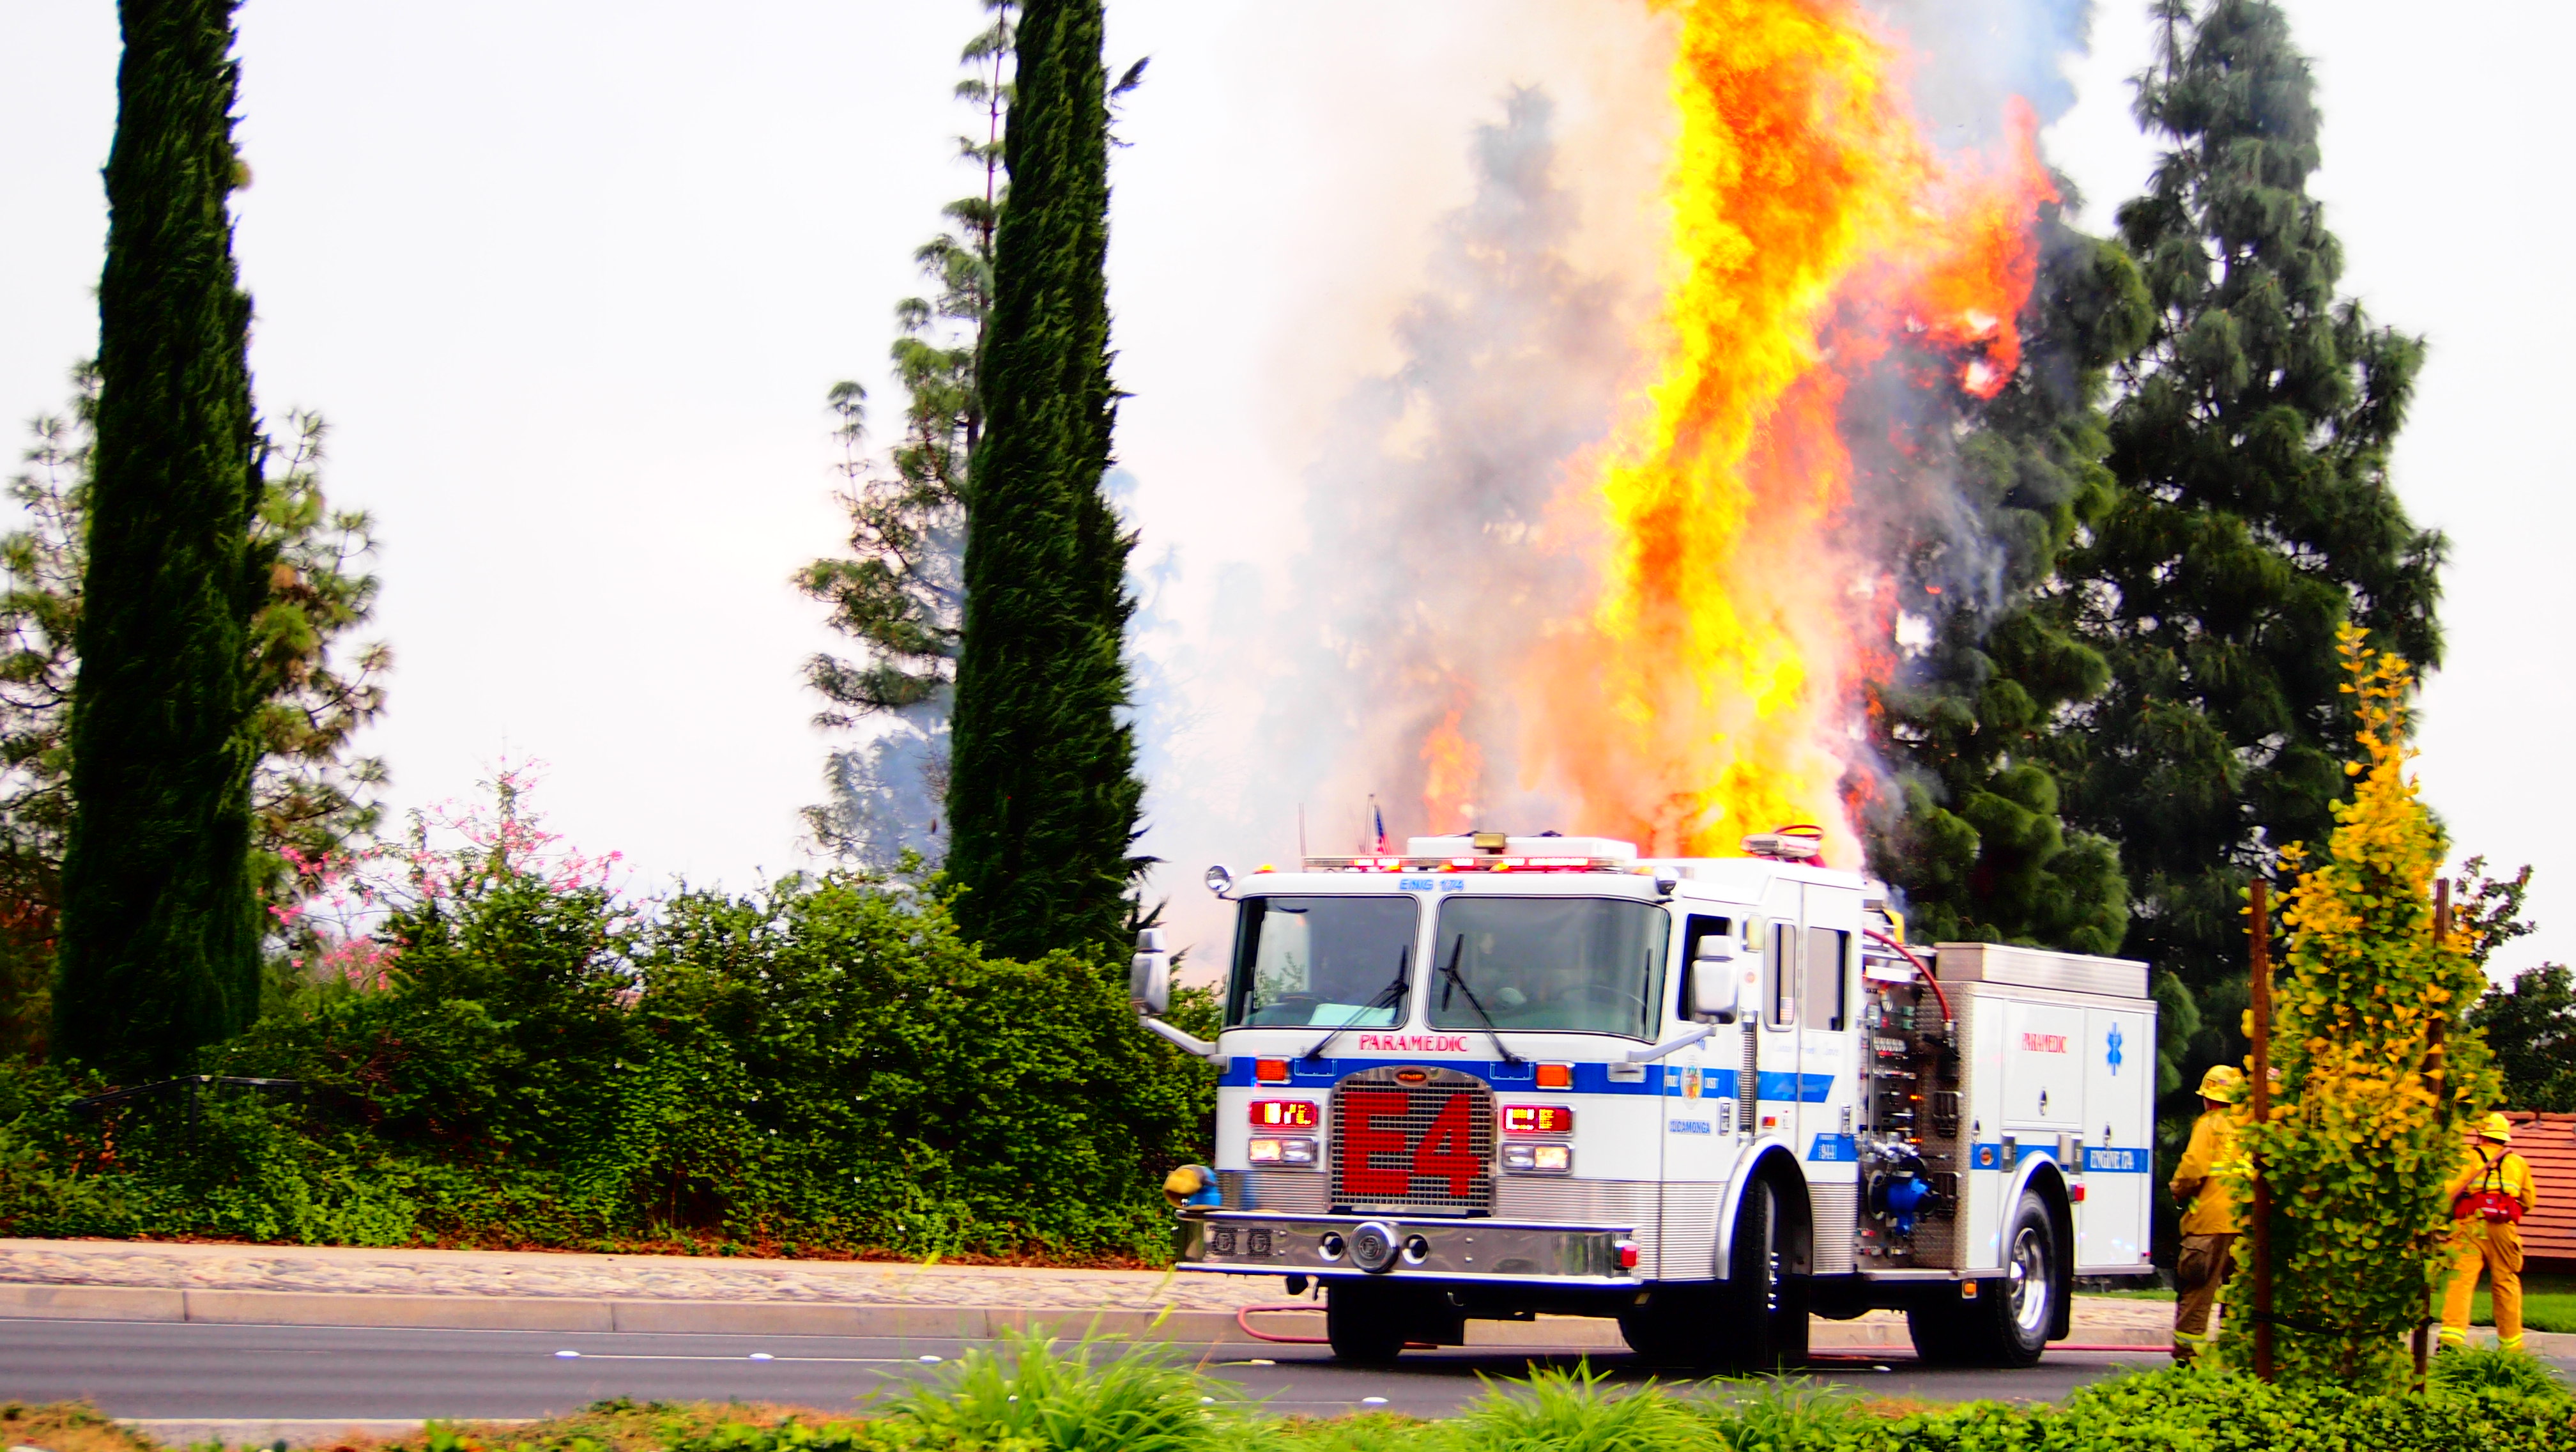
vehicle, park, fire, creativecommons, police, rancho, fireman, cucamonga, milliken